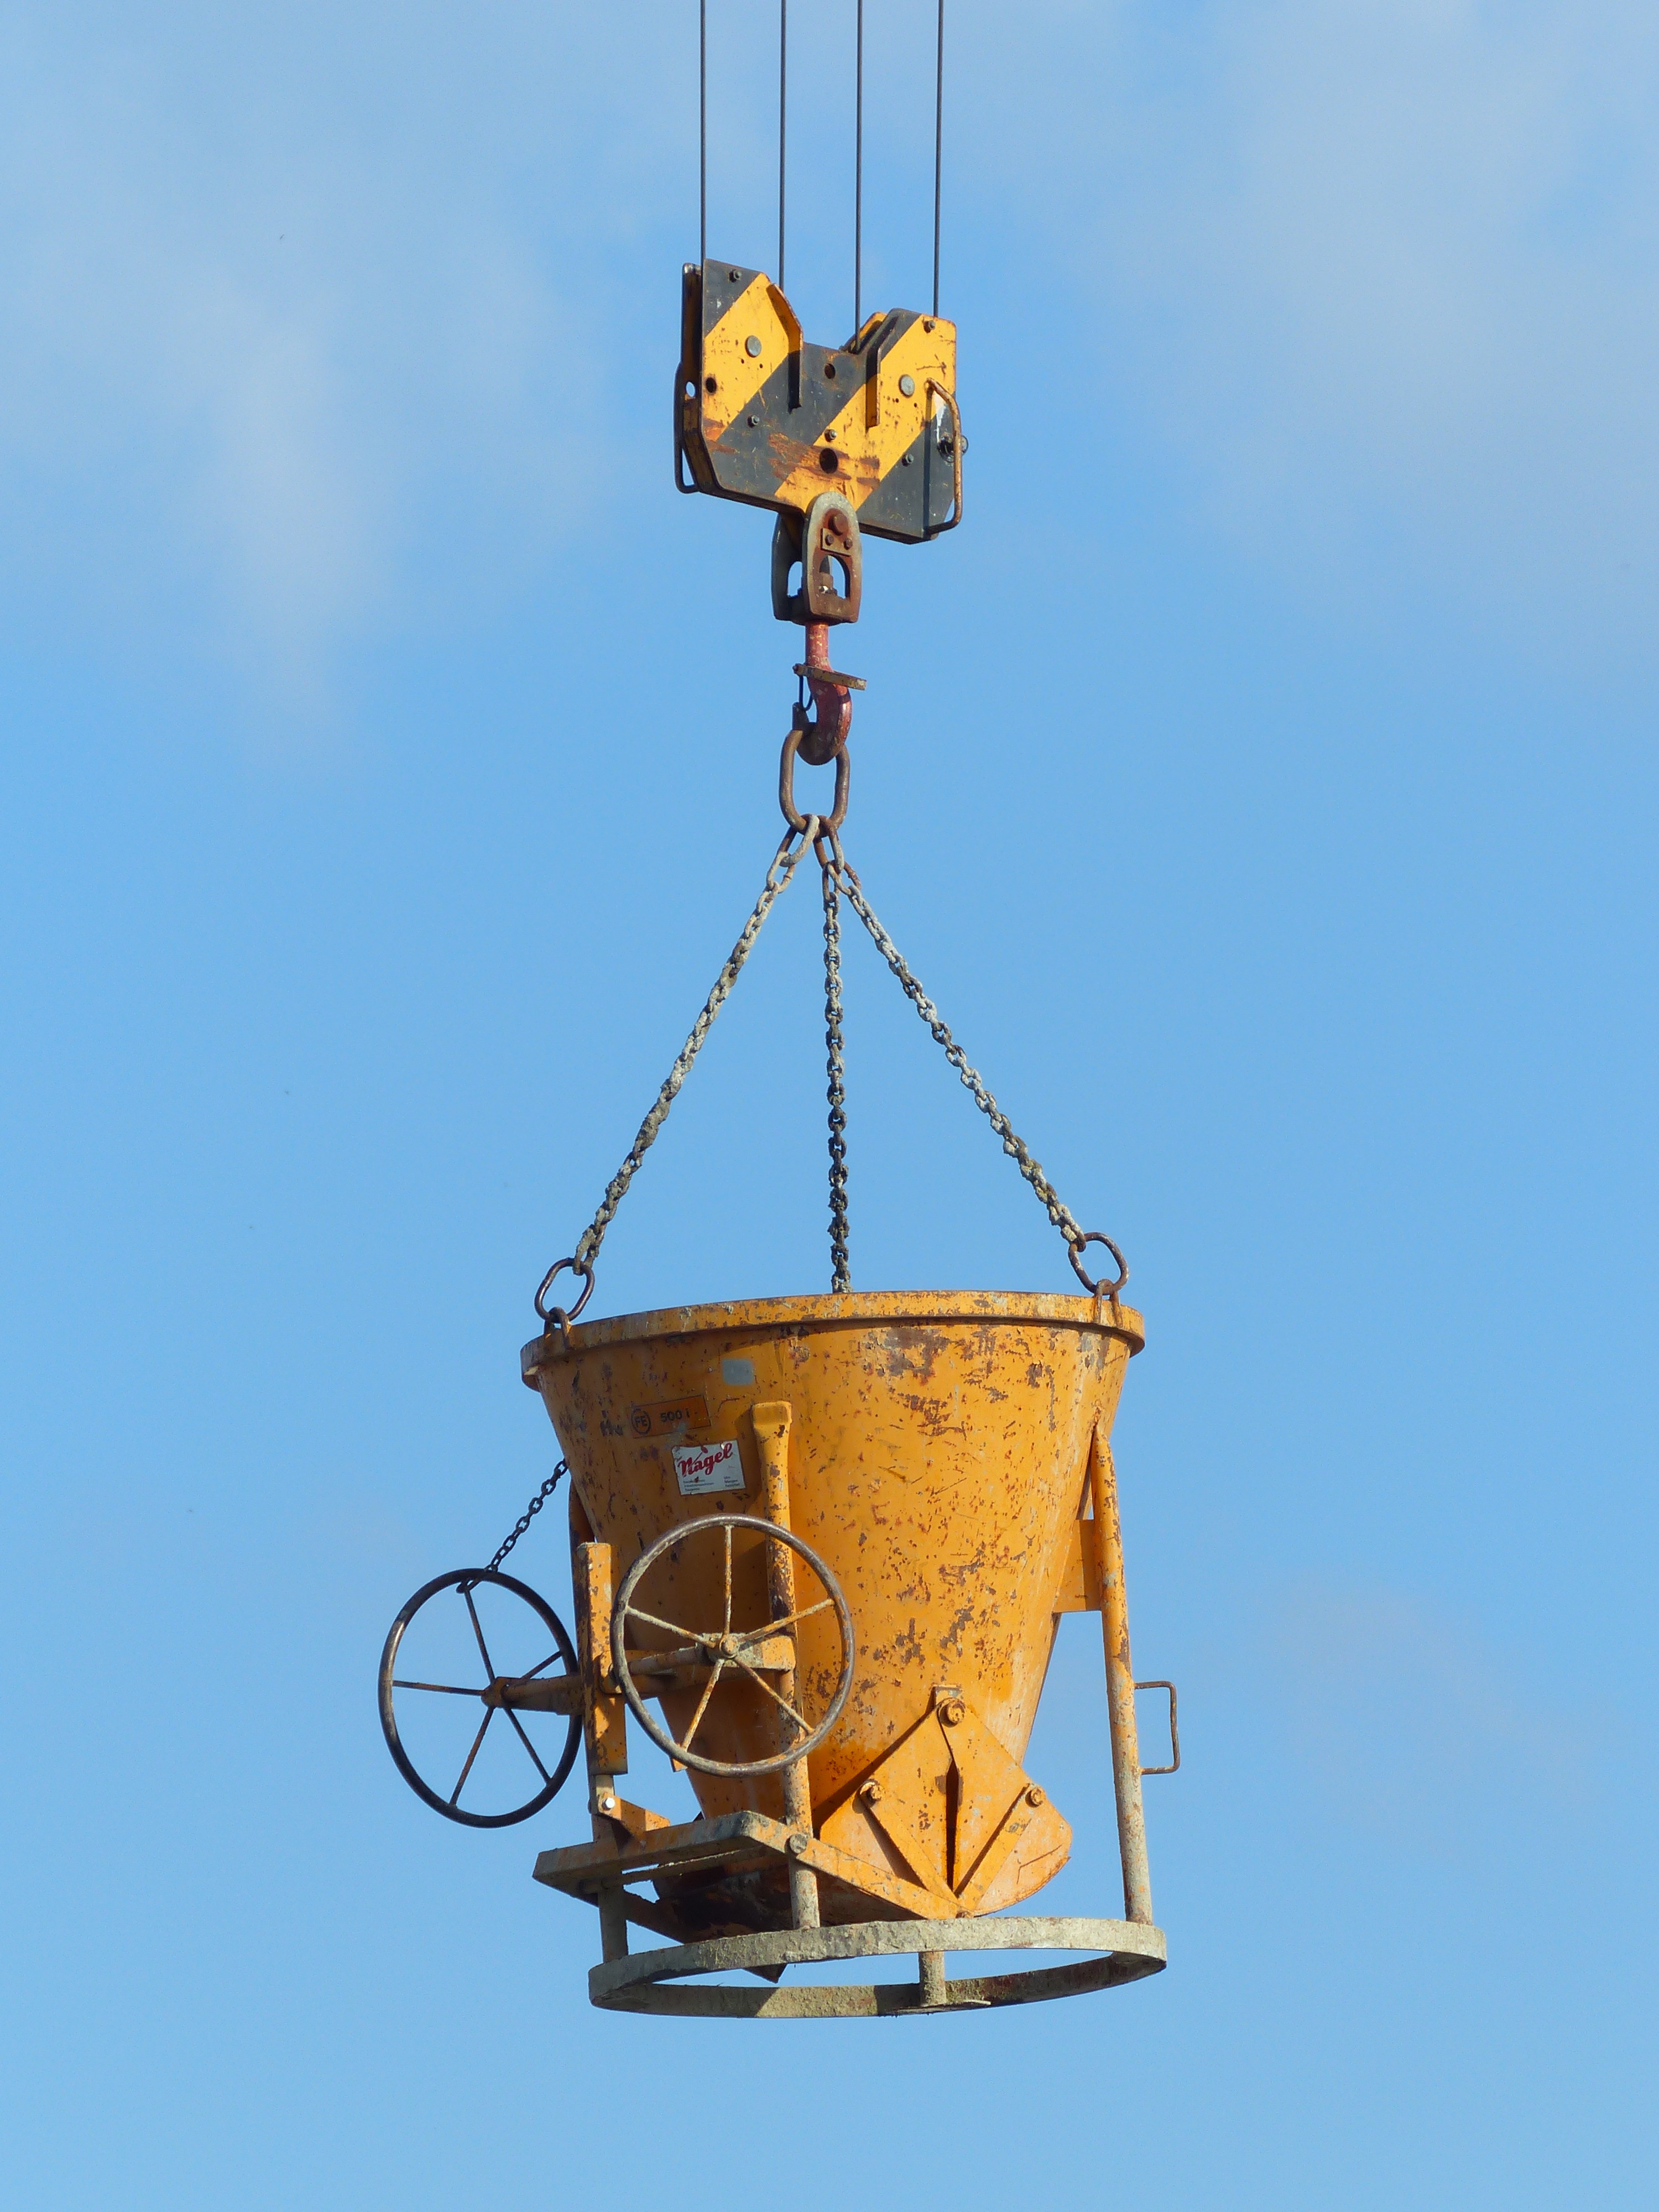
rope, chain, vehicle, tower, mast, street light, lighting, last, light fixture, hub, crane, construction work, load lifter, cargo transport, concrete mixer, man made object, concrete buckets